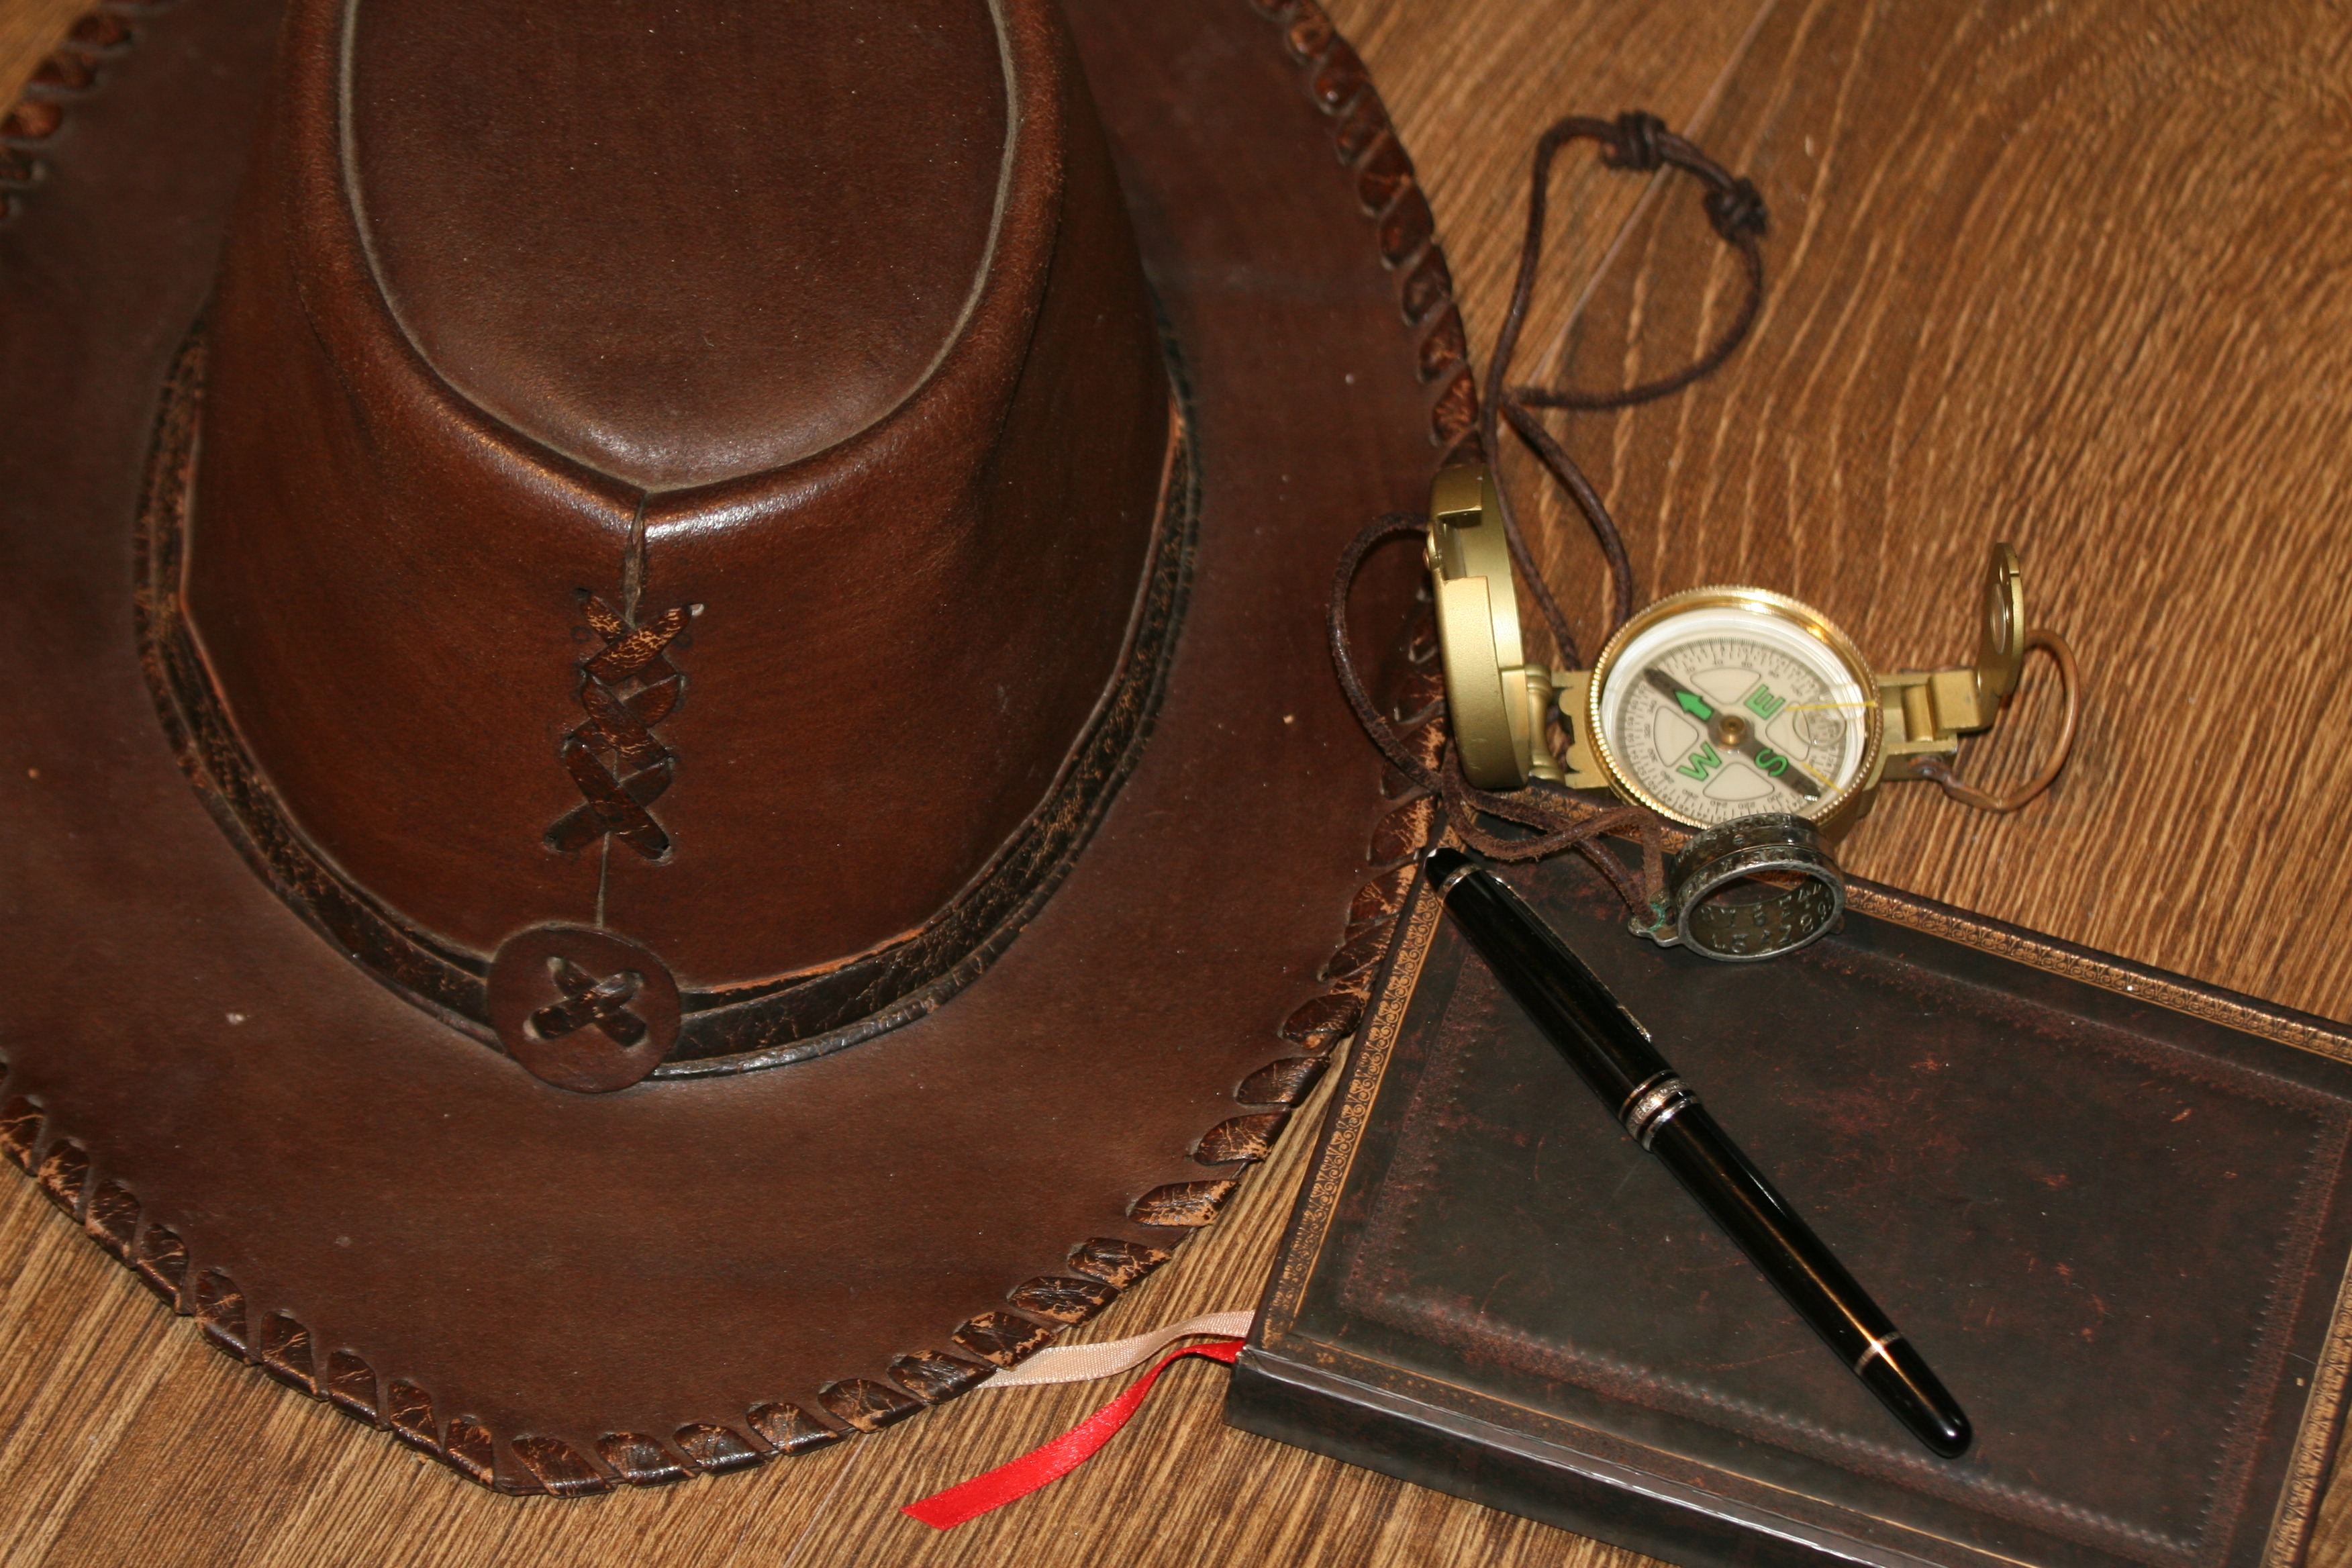
leather, clock, time, adventure, travel, brown, bag, compass, clothing, handbag, bridle, textile, emotion, heading, entrepreneur, uncertainty, undertaking, indiana jones, brown hat, fashion accessory, horse tack